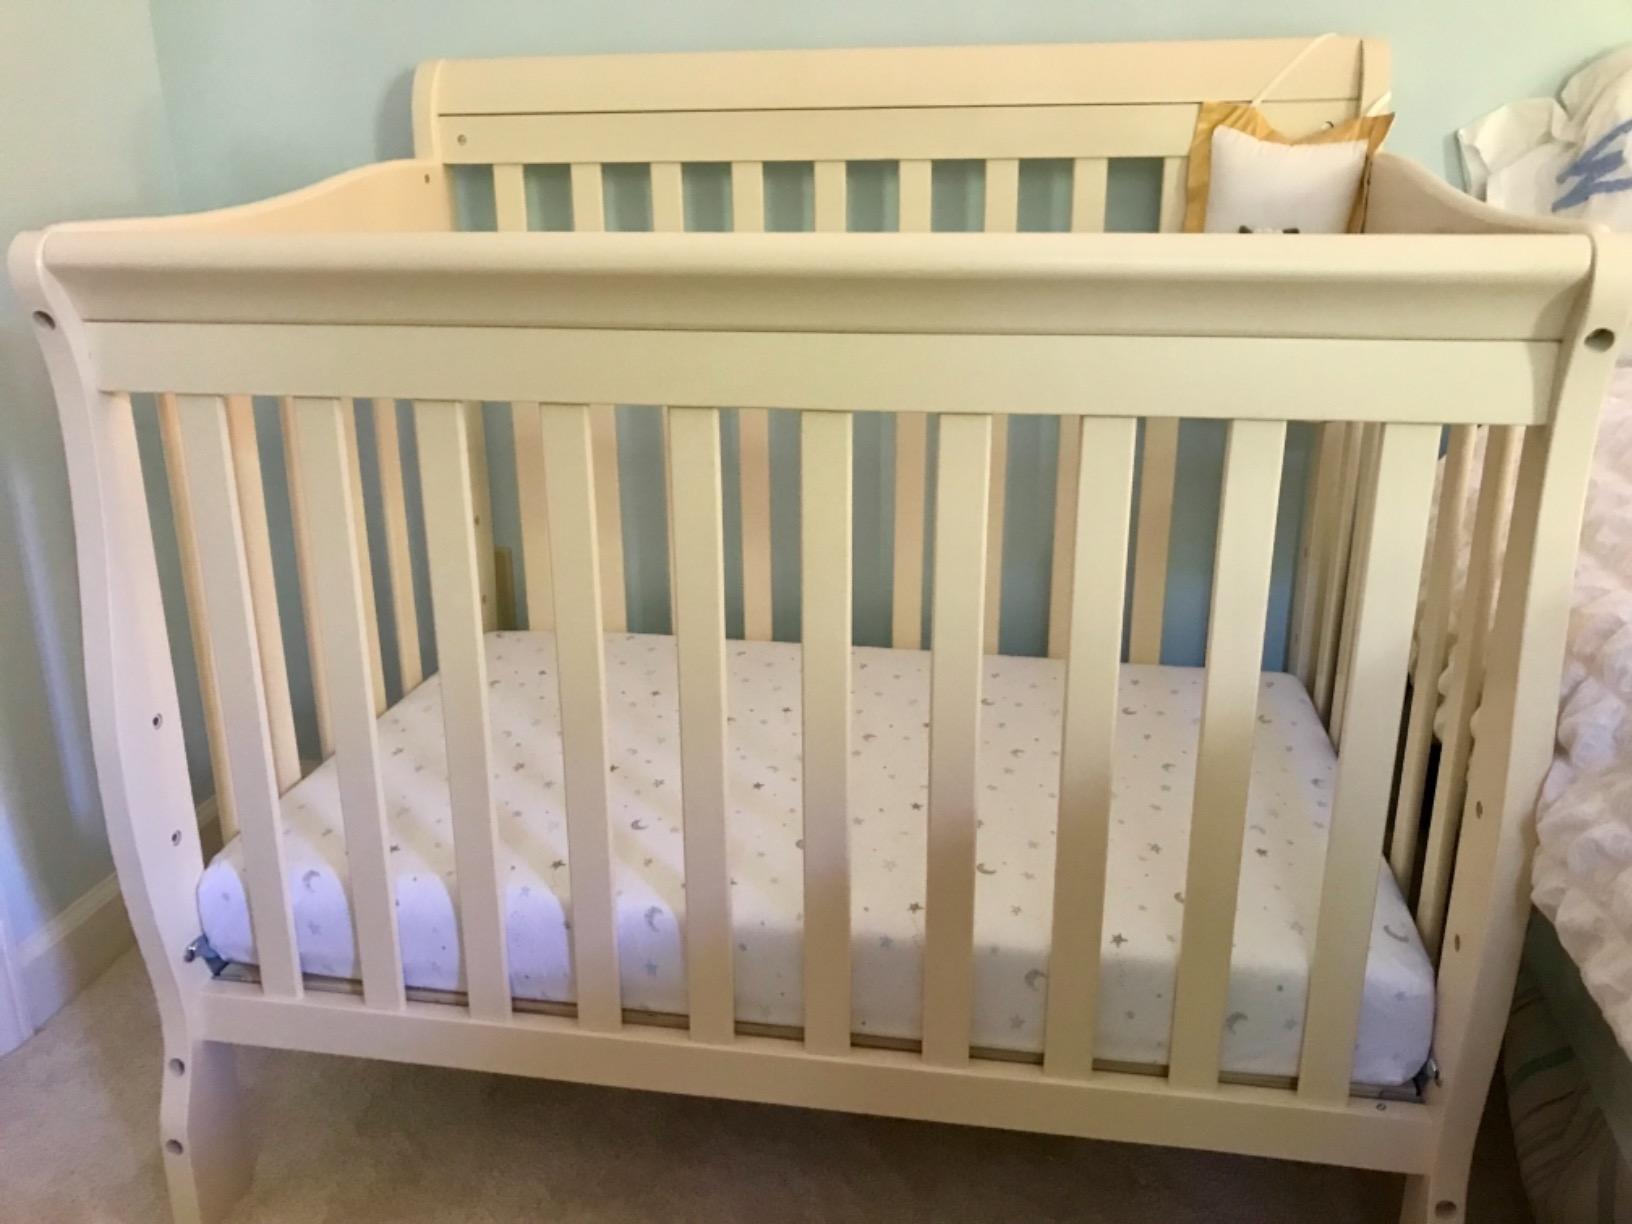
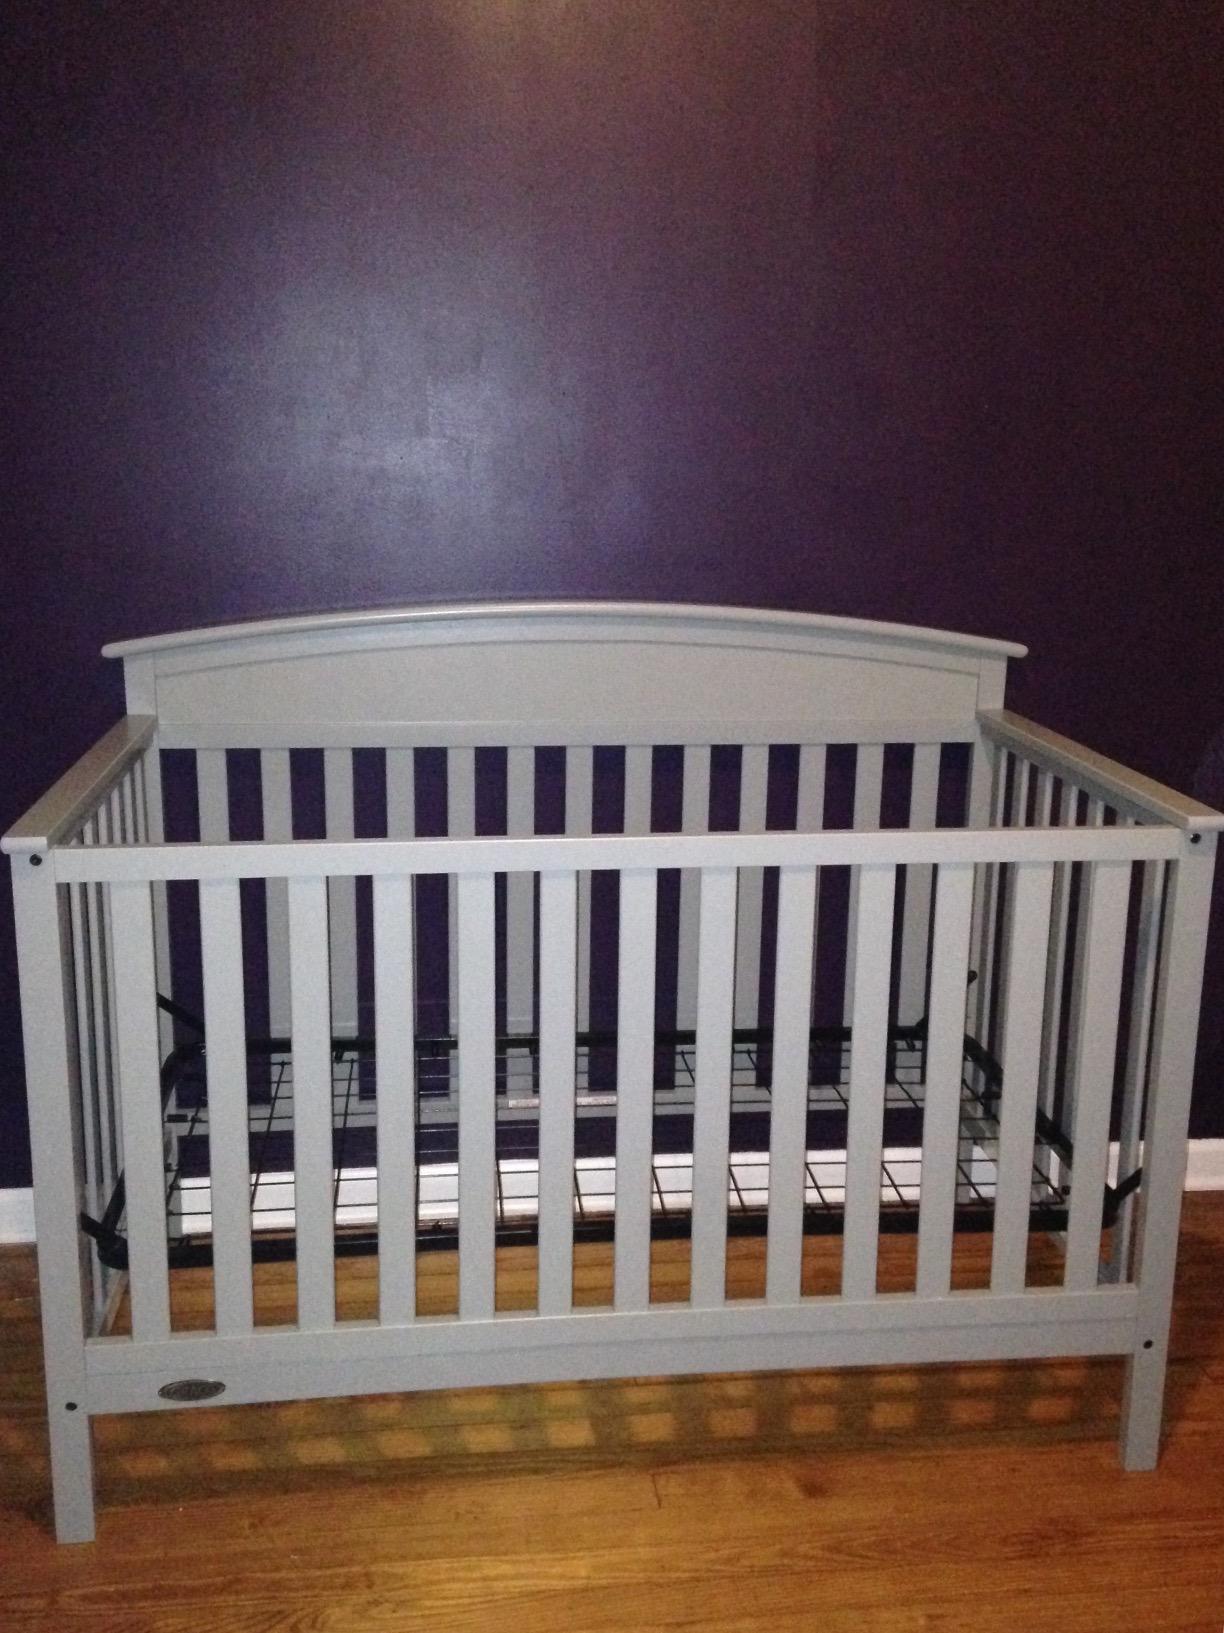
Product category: products_crib
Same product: no